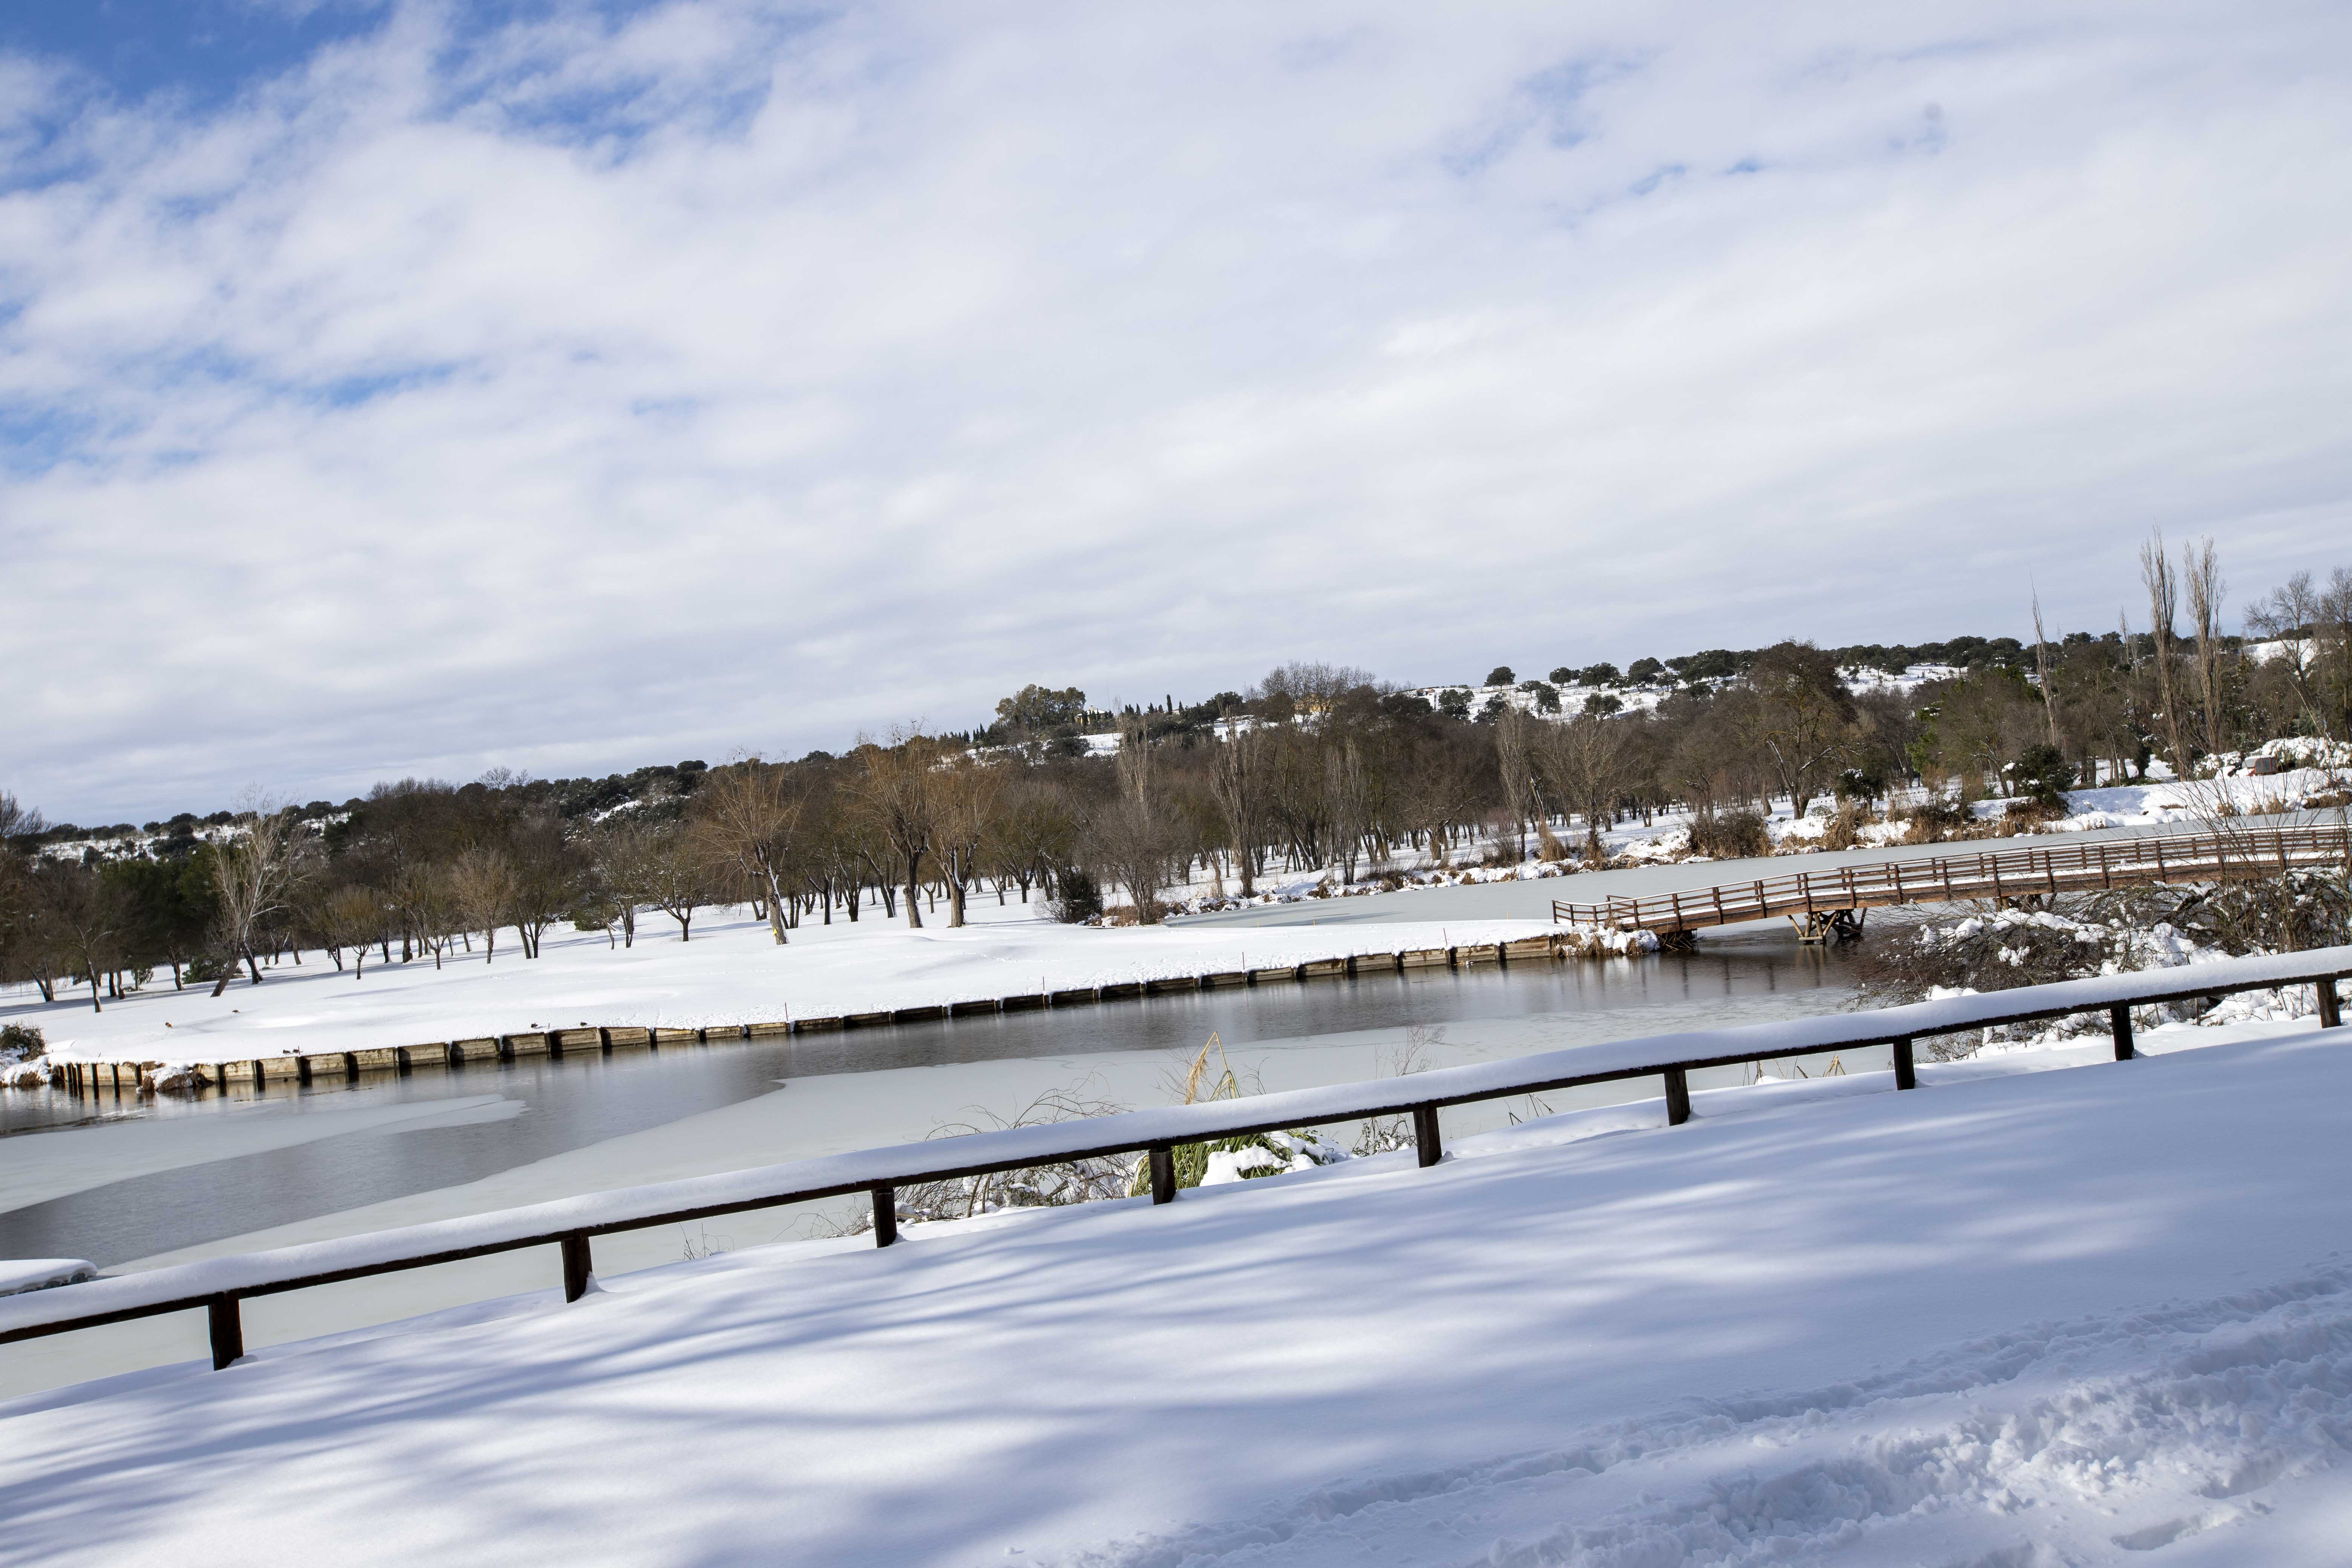
natural, winter, freezing, snow, cumulus, guard rail, precipitation, bridge, glacial landform